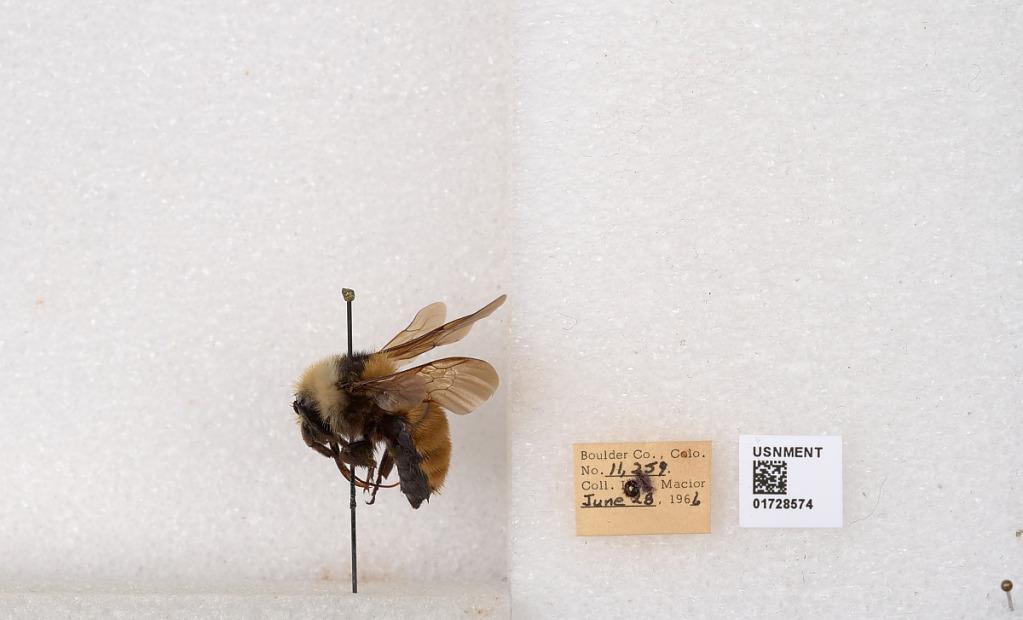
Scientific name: Bombus appositus Cresson
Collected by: L. Macior
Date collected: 1966-6-28
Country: United States
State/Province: Colorado
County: Boulder
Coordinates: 40.0925, -105.358